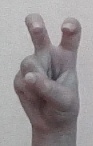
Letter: toot